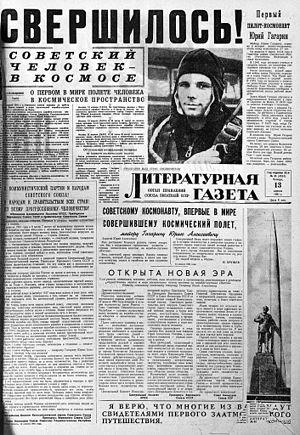
We choose to go to the Moon est une tagline de l'Address at Rice University on the Nation's Space Effort, un discours du président des États-Unis John Fitzgerald Kennedy prononcé le 12 septembre 1962 à l'université Rice, à Houston, dans lequel il promet de voir un Américain poser le pied sur la Lune avant la fin des années 1960 dans le cadre du programme Apollo, reprenant et élargissant l'idée exprimée un an plus tôt lors de son discours au Congrès.
Iouri ou Youri Alexeïevitch Gagarine, né le 9 mars 1934 et mort le 27 mars 1968, est le premier homme à avoir effectué un vol dans l'espace au cours de la mission Vostok 1 le 12 avril 1961, dans le cadre du programme spatial soviétique.